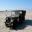
Label: ambulance